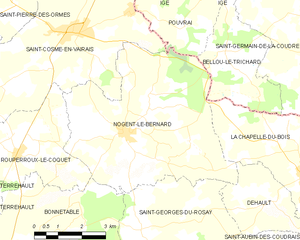
Carte des communes françaises